Nakagawa Jun Kyōju no Inbina Hibi

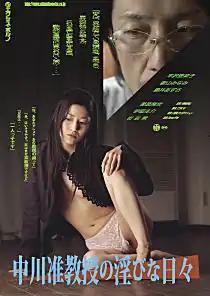
Theatrical poster for "Nakagawa Jun Kyōju no Inbina Hibi" (2008)

(lit. The lewd days of Associate Professor Nakagawa) is a 2008 Japanese "pink film" directed by Kunihiko Matsuoka and starring Rinako Hirasawa and Minami Aoyama. It won the Silver Prize at the Pink Grand Prix ceremony and Takashi Naha won Best Actor, 2nd place for his performance in the film.